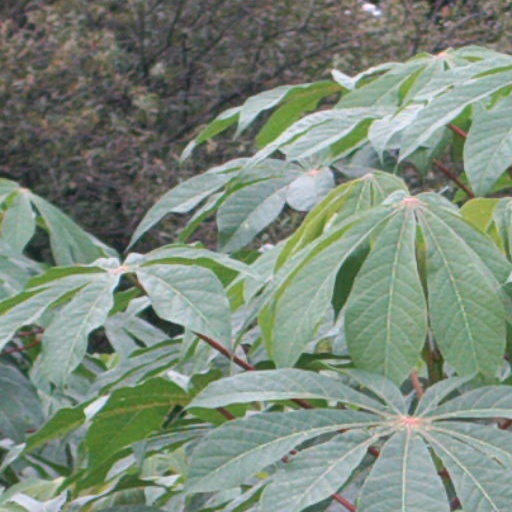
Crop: cassava